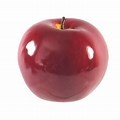
Label: apple